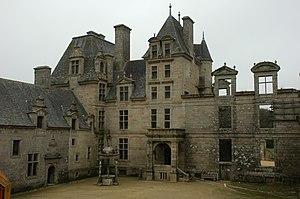
Château de Kerjean, Finistère, France